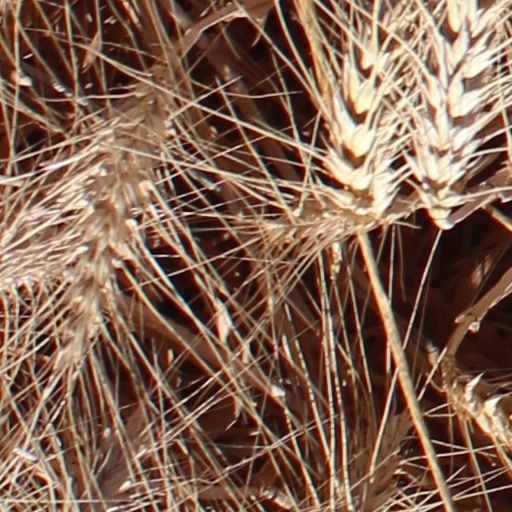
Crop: wheat